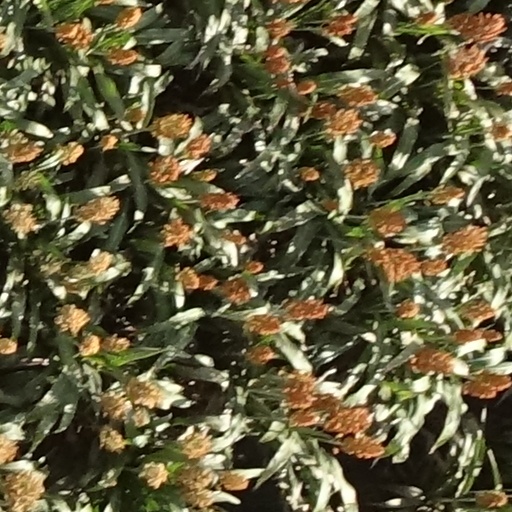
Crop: sorghum